Dea Gravida

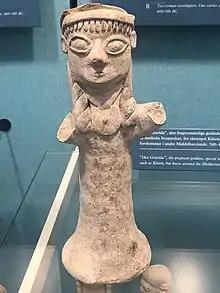
An example of a Dea Gravida figure (National Museum of Denmark)

The terracotta figures have been divided into three different groupings: those made by hand, those thrown on a potter's wheel, and those produced in a mold. The molded figurines had the greatest outside influence from other cultures. These are used to as votive figures in sanctuaries, as funerary offerings at cemeteries, and sometimes they have been found in the cargo of transport ships.